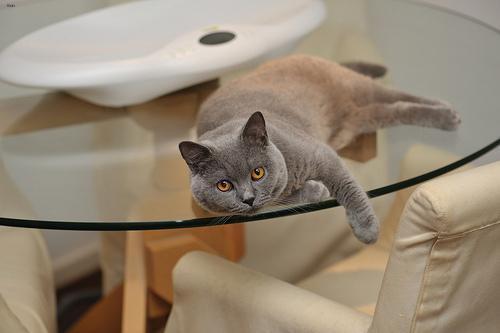
British Shorthair